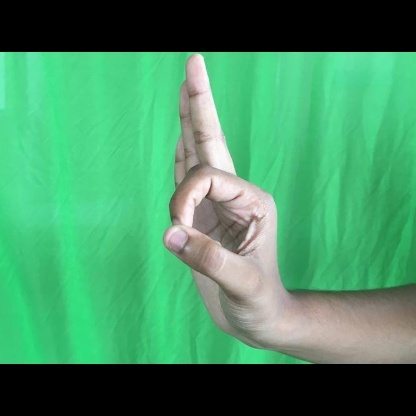
Mudra: Aralam